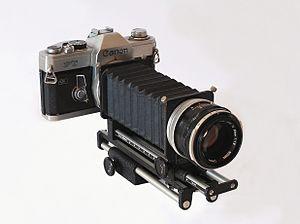
Un soufflet pour la macrophotographie monté sur un appareil photo Canon FT QL (1966).